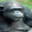
Label: chimpanzee